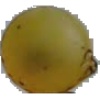
Label: white_grape